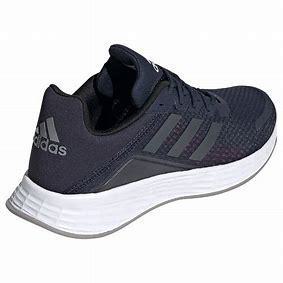
Brand: Adidas
Model: Duramo 10